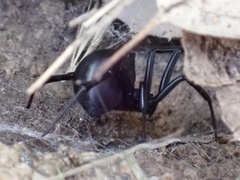
Species: Lactrodectus_hesperus